Will Ryder

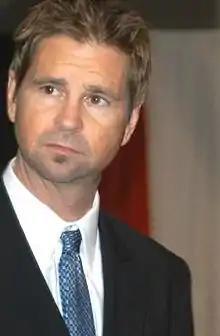
Will Ryder at the AVN Adult Entertainment Expo in Las Vegas on January 11, 2007

Will Ryder (born Jeff Mullen; July 31, 1960) is an American director, producer, screenwriter, publicist, camera operator, and composer of and for pornographic films . He has won a considerable number of awards for his work